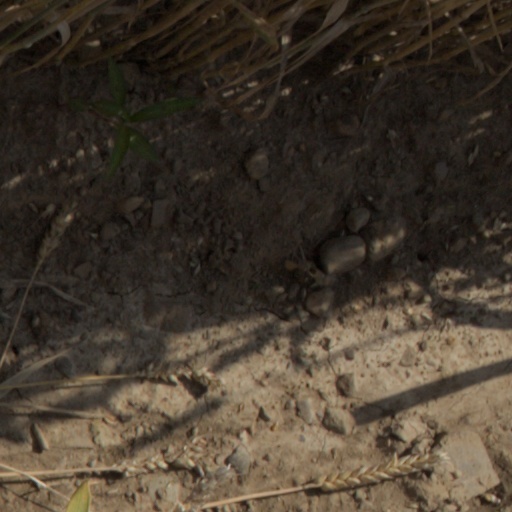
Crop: wheat